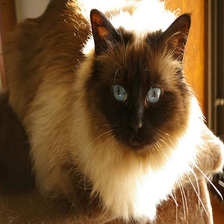
Species: cat
Breed: Birman